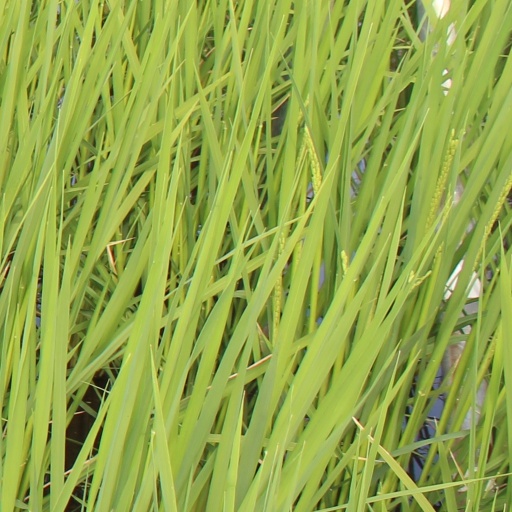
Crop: rice